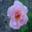
Label: rose